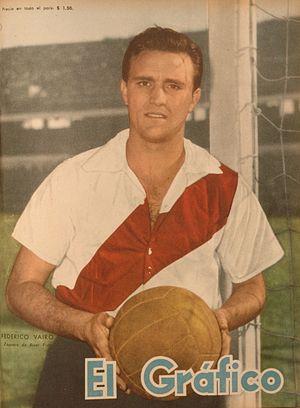
Federico Vairo est un footballeur argentin né le 27 janvier 1930 à Rosario et mort le 7 décembre 2010. Il évoluait au poste de défenseur.